Carlo Wolff

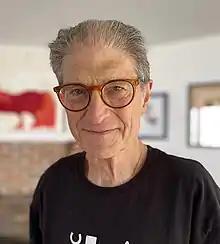

Carlo Wolff is a prolific freelance journalist and author who has written for publications including "The Boston Globe", "Chicago Sun-Times", "Pittsburgh Post-Gazette", "The Plain Dealer" (Cleveland, Ohio), and "The Christian Science Monitor". He specializes in music criticism, book reviews and feature articles about popular culture, travel, and business. Among his former outlets: "Goldmine" and "Billboard".